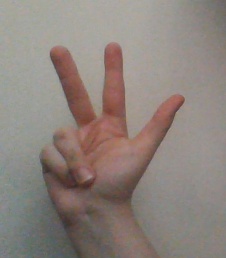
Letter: al